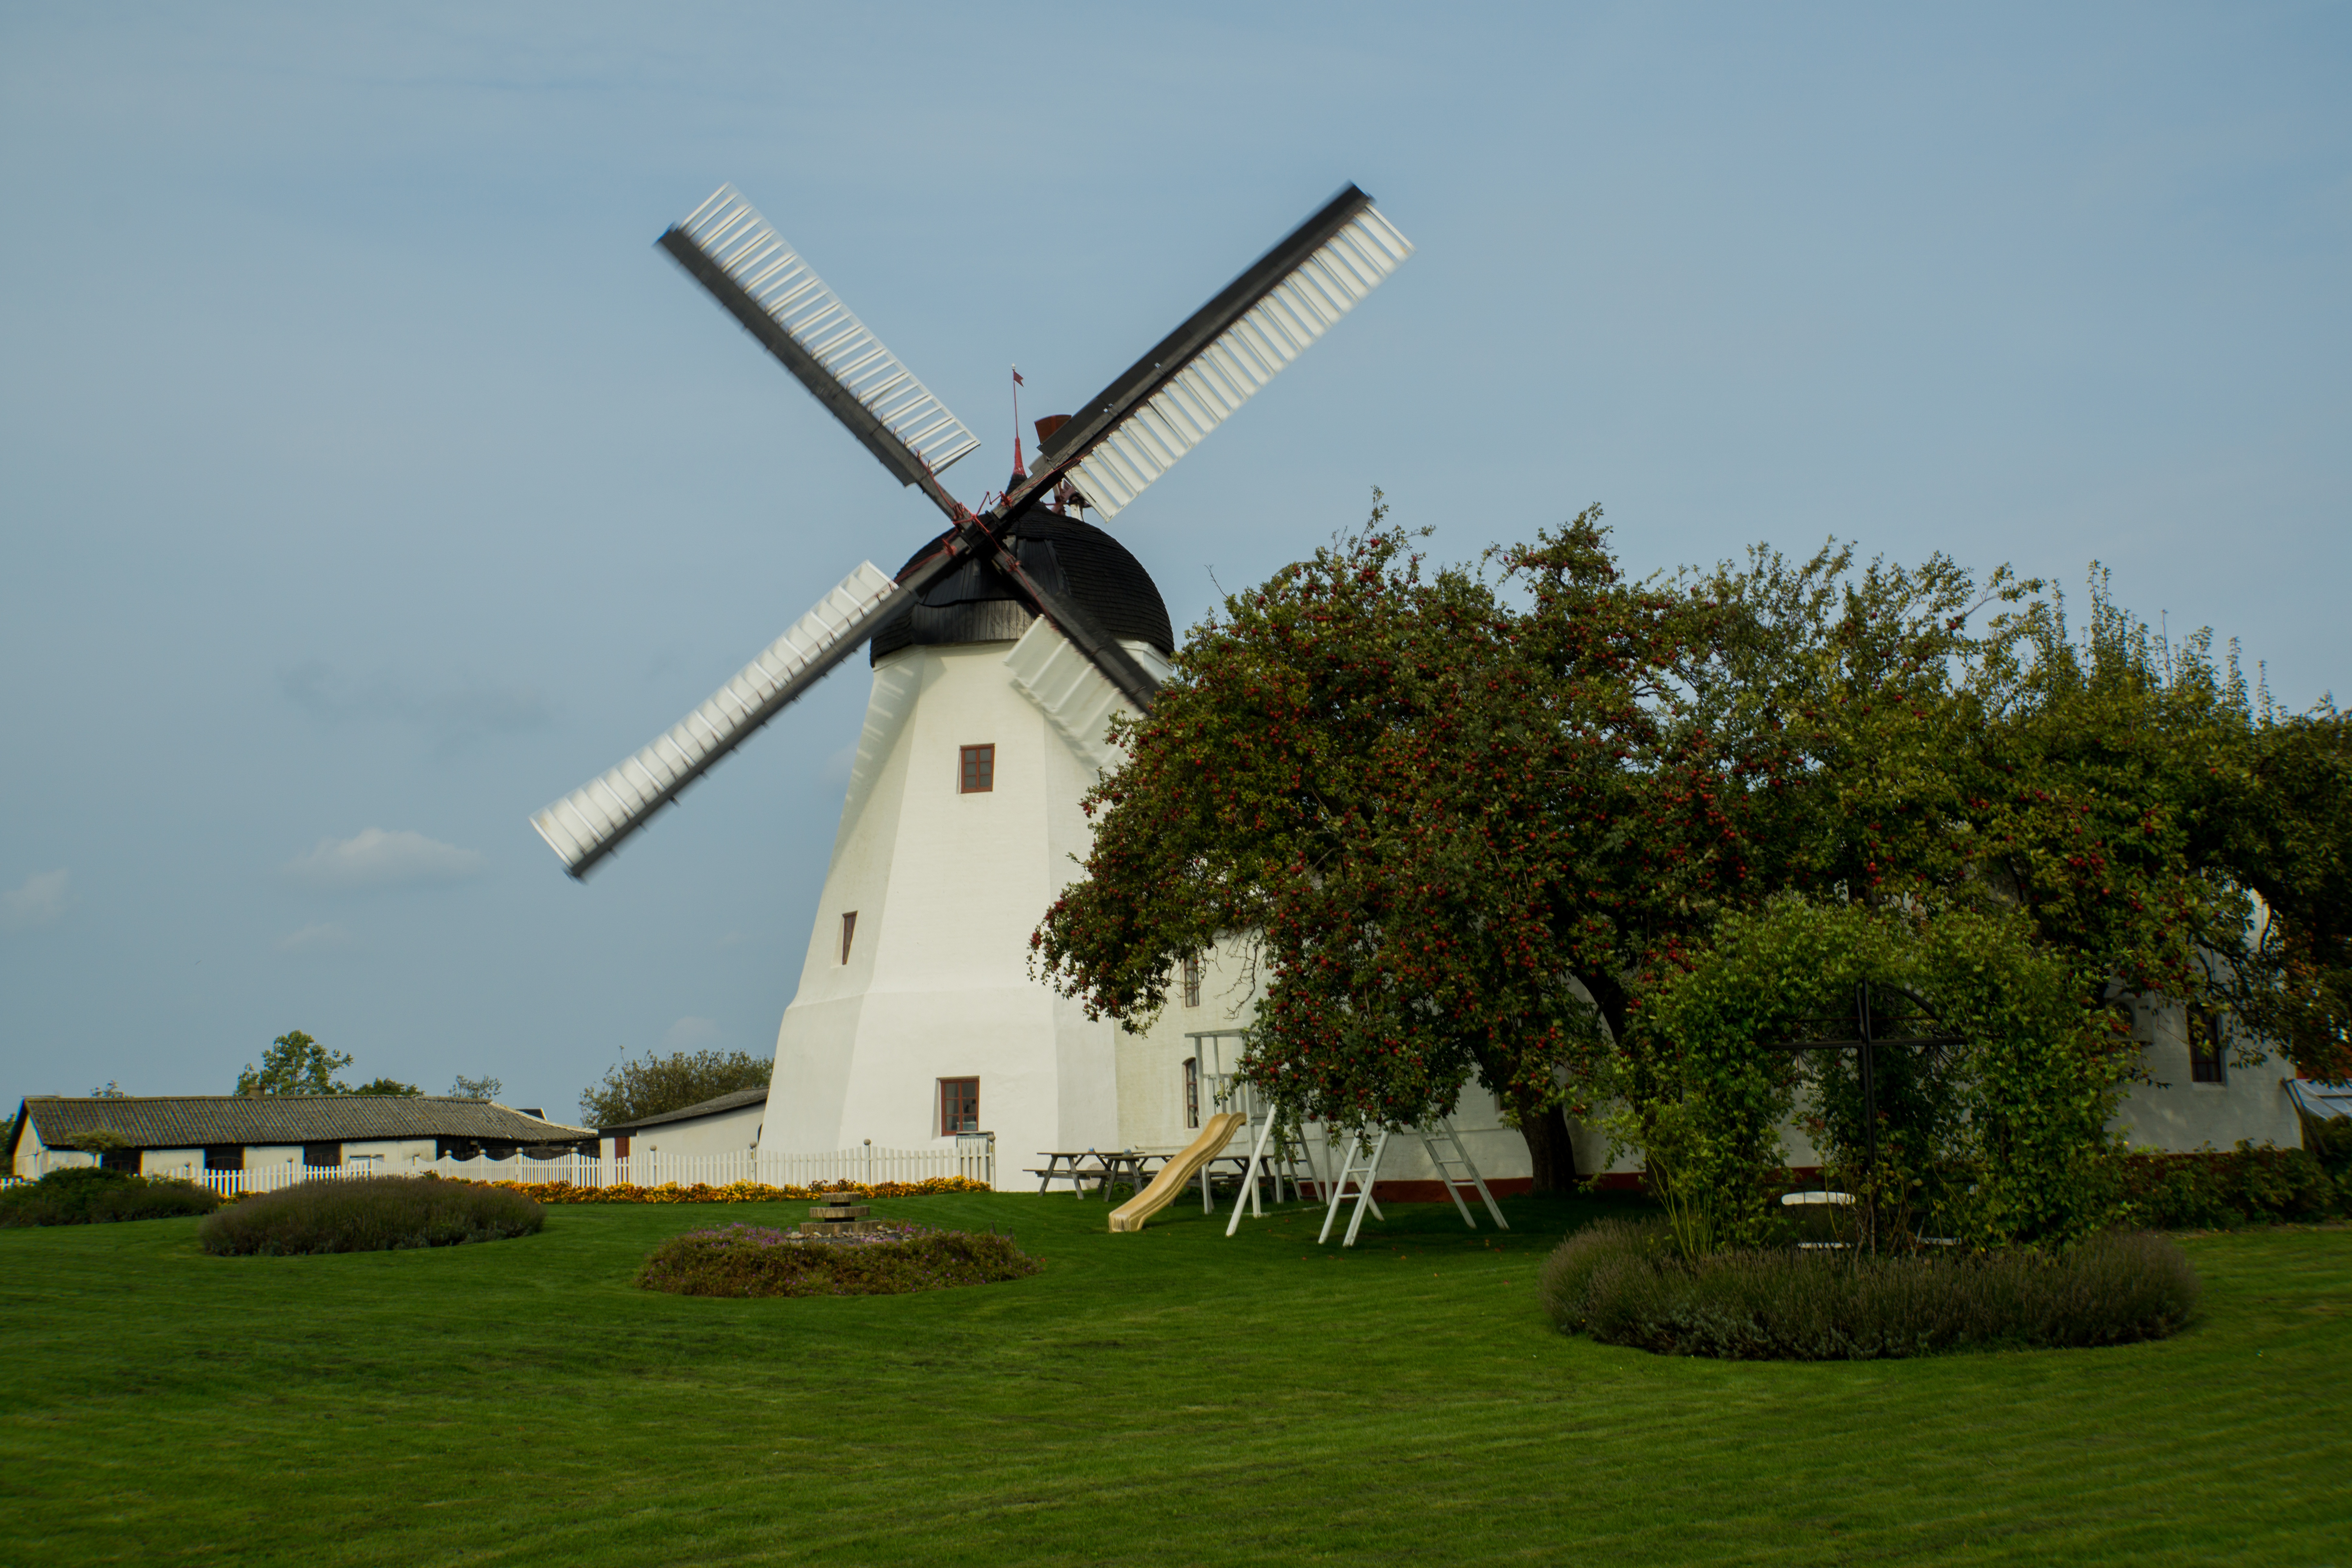
landscape, white, windmill, wind, building, summer, rural, green, machine, mill, fruit tree, rush, rural area, bornholm